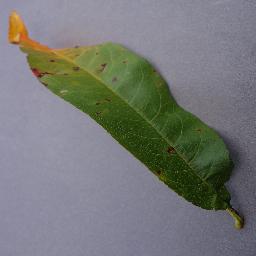
Label: Peach___Bacterial_spot